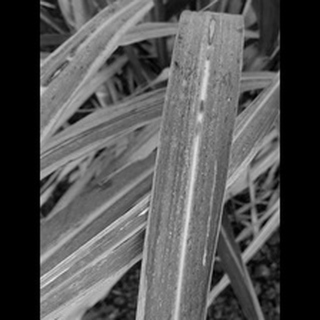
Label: sugarcane_rust